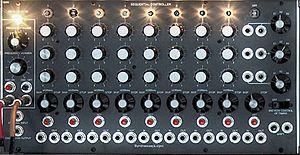
En musique, un séquenceur est un outil capable d'enregistrer et exécuter une séquence de commandes permettant de piloter des instruments de musique électronique. Il ne produit aucun son par lui-même, mais sert à automatiser l’exécution d'une séquence musicale.